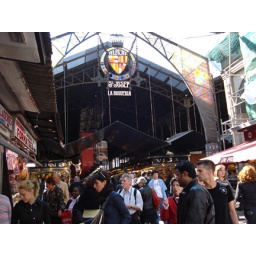
The oldest standing central market in Europe